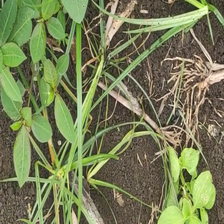
Weed species: Lavhala_(Cyperus_Rotundus)